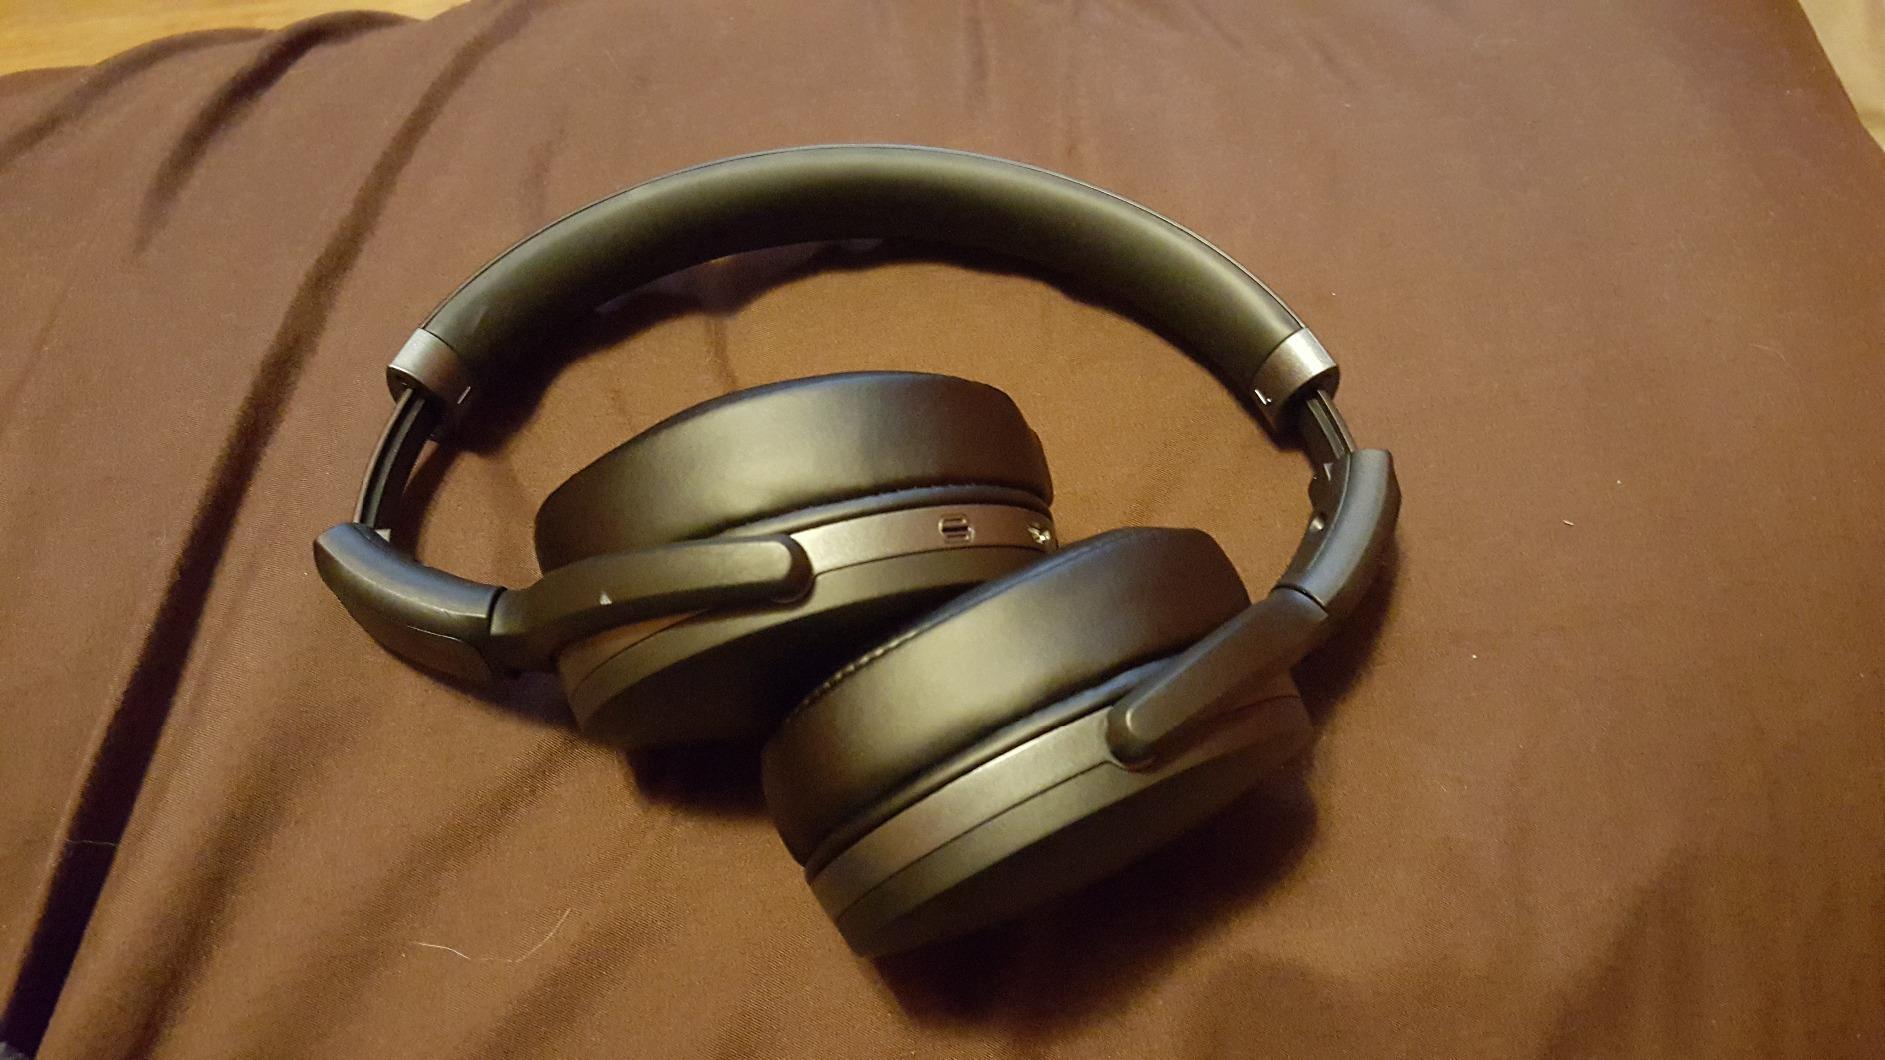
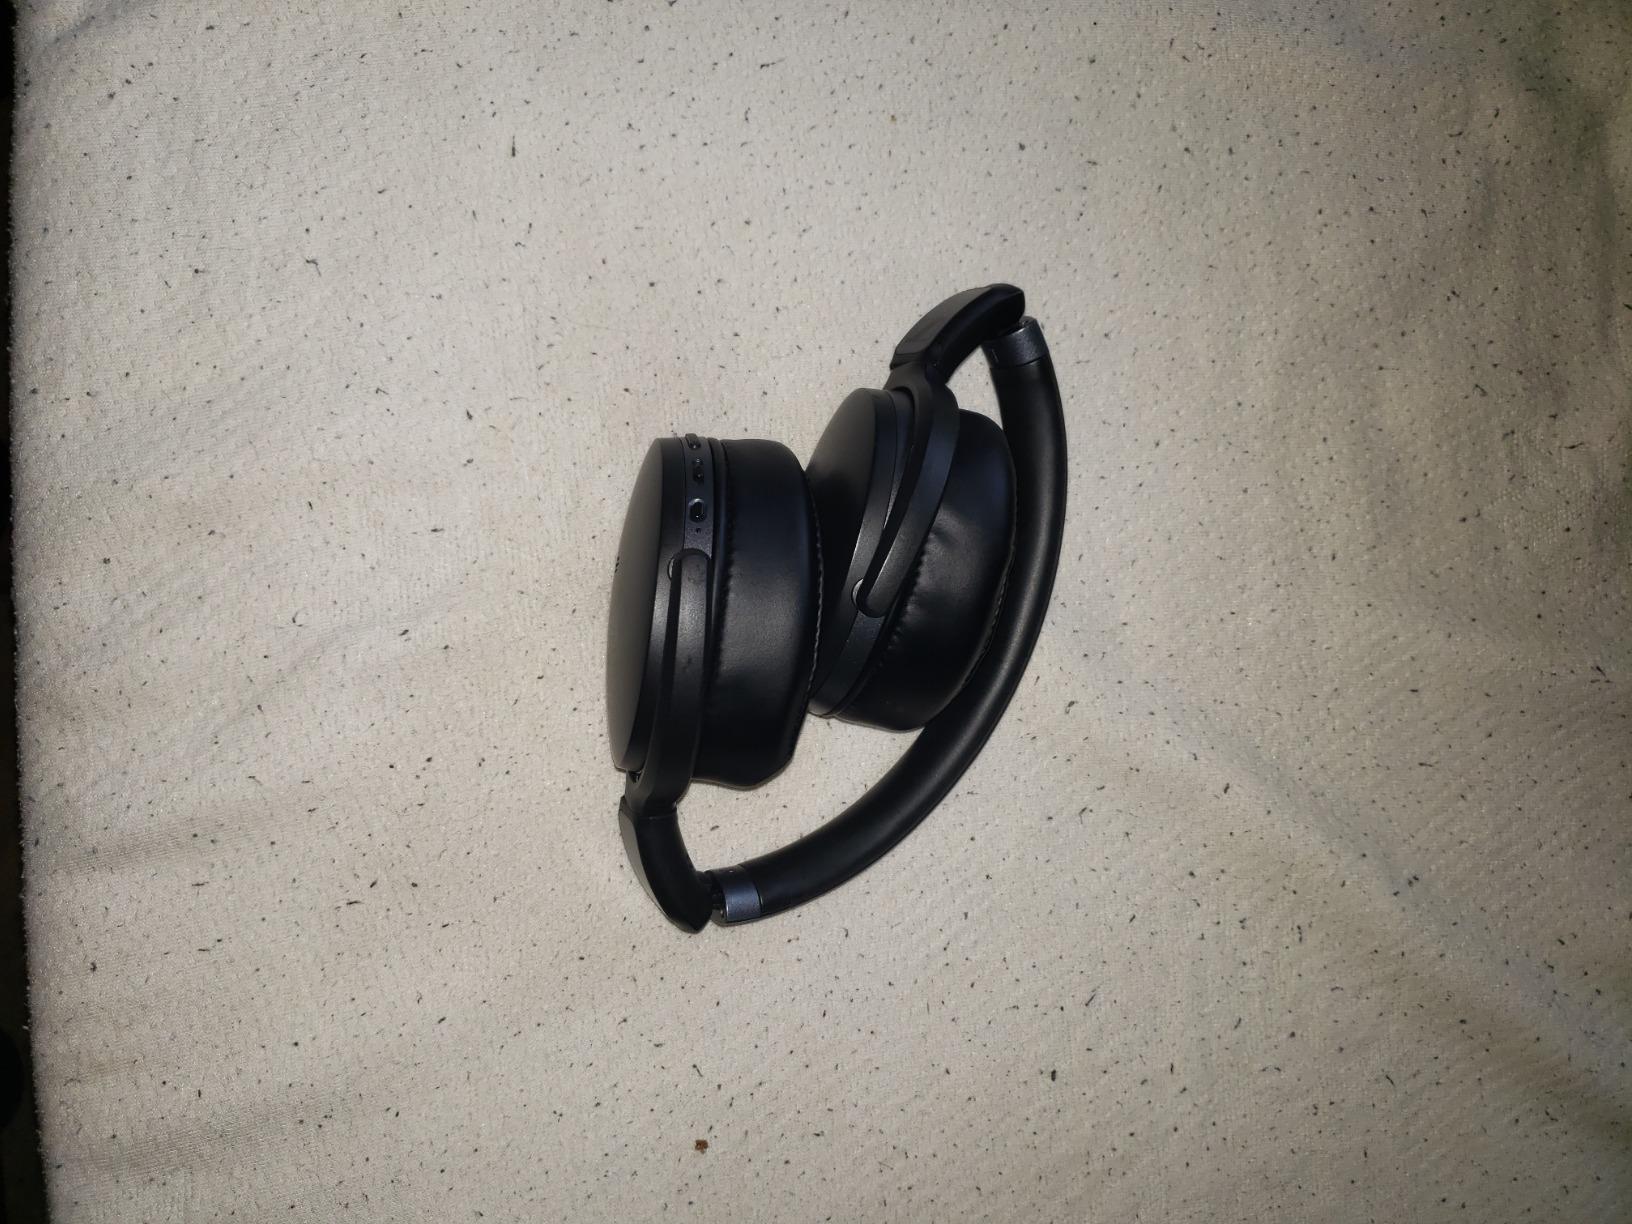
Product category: headphones
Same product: yes